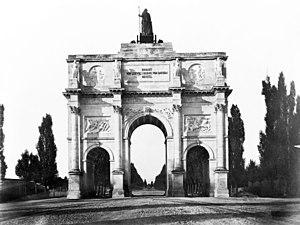
Siegestor à Munich, Allemagne